Don Dunstan

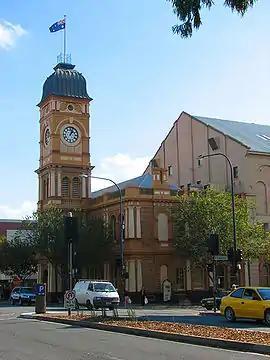
Dunstan is strongly associated with the suburb of Norwood. A memorial in his honour is embedded in the footpath outside the Norwood Town Hall "(pictured)".

Whilst living in Norwood and studying at university, Dunstan met his first wife, Gretel Elsasser, whose Jewish family had fled Nazi Germany to Australia. They married in 1949, and moved to Fiji. They returned to Adelaide in 1951 and settled in George Street, Norwood, with their young daughter, Bronwen. The family was forced to live in squalor for a number of years while Dunstan established his legal practice; during this time, they took in boarders as a source of extra income. Gretel later gave birth to two sons, Andrew and Paul.